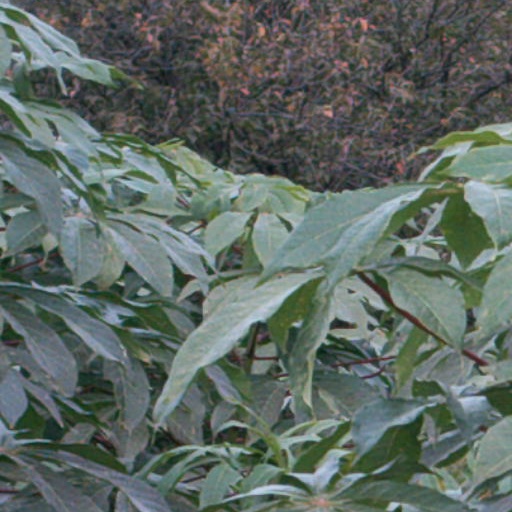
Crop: cassava